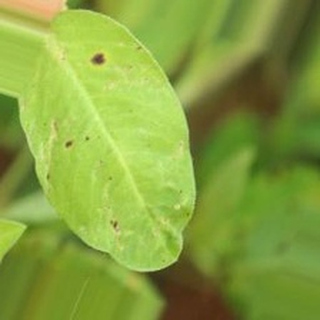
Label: groundnut_early_leaf_spot